Marcel Schuhen

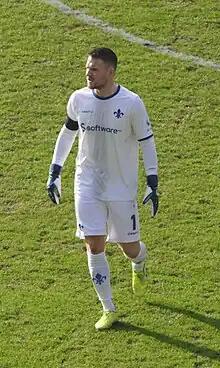
Schuhen in 2023

Marcel Schuhen (born 13 January 1993) is a German professional footballer who plays as a goalkeeper for 2. Bundesliga club Darmstadt 98.